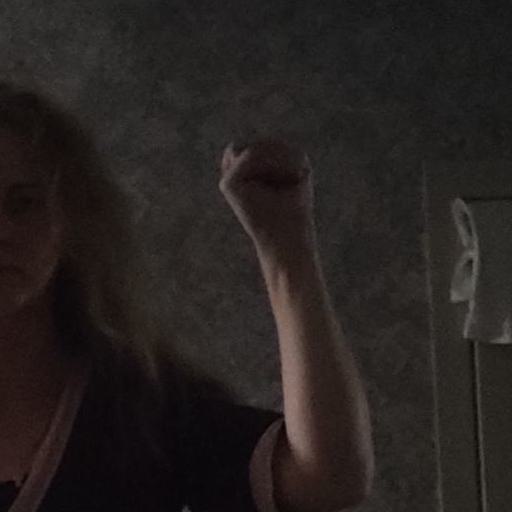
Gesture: fist